Machrie Moor Stone Circles

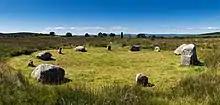
Machrie Stone Circle 1

Machrie Moor 1 is an ellipse with axes 12.7 metres and 14.6 metres. It is formed from six granite boulders and five sandstone slabs, arranged alternately. Four of the granite blocks have fallen.